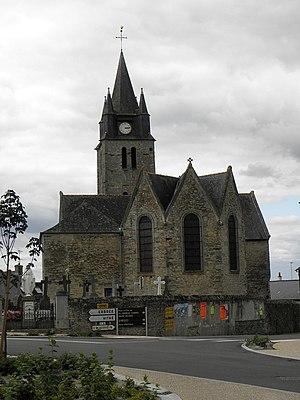
Église paroissiale Saint-Ouen à La Chapelle-Erbrée (35).
La Chapelle-Erbrée est une commune française située dans le département d'Ille-et-Vilaine en Région Bretagne, peuplée de 698 habitants.